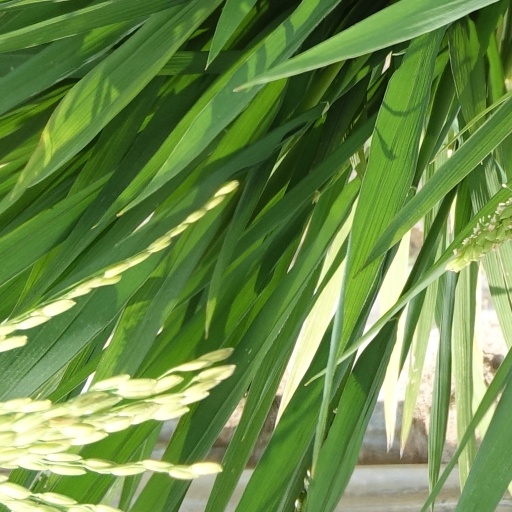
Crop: rice